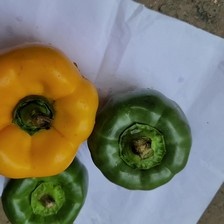
Label: capsicum